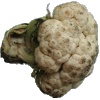
Label: cauliflower